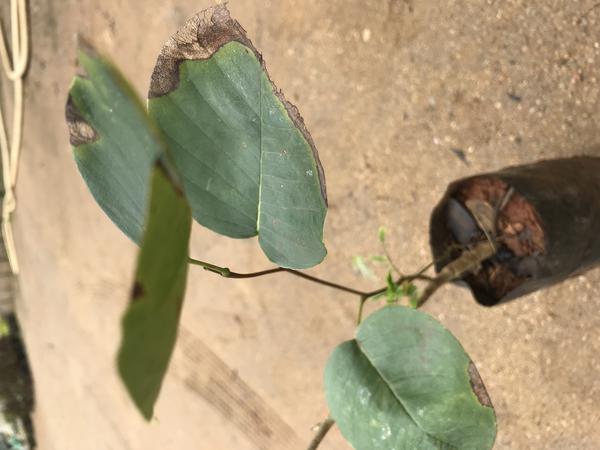
Plant: Raktachandini